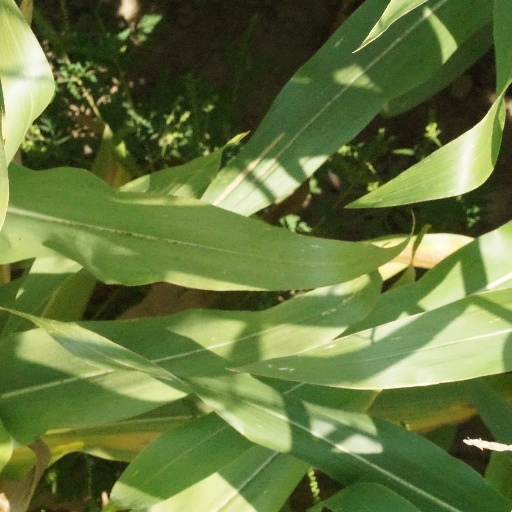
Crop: maize; corn